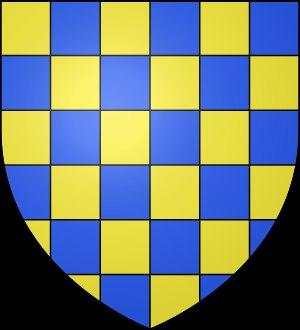
Liste des seigneurs et vicomtes de Donges